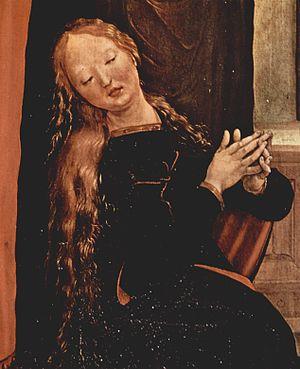
Matthias Grünewald, né probablement à Wurtzbourg, en principauté épiscopale de Wurtzbourg, v. 1475–1480 et mort à Halle, en principauté archiépiscopale de Magdebourg, en 1528, est un peintre et ingénieur hydraulique allemand de la Renaissance, contemporain d'Albrecht Dürer.